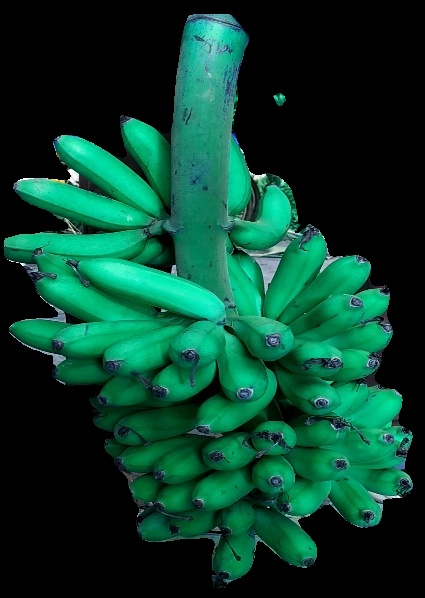
Variety: rasbale
Grade: grade1